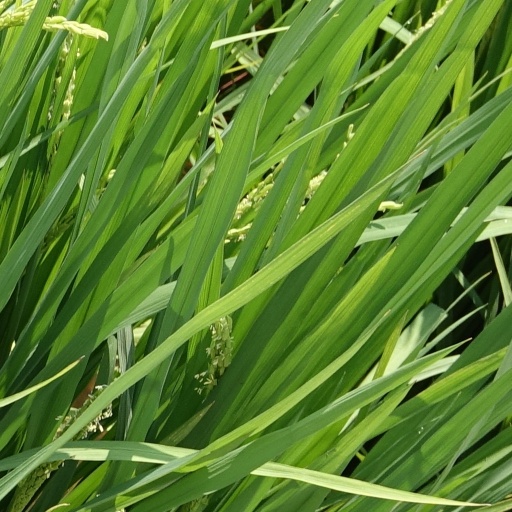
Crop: rice